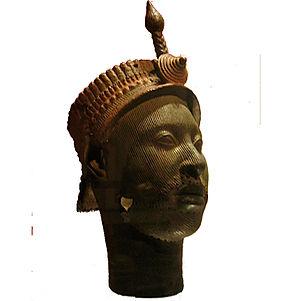
Ife est une vieille cité yoruba située au sud-ouest du Nigeria. Célèbre pour ses têtes en terre cuite et en bronze, alliant la perfection classique à un étonnant réalisme, Ife a donné naissance entre les XIIᵉ et XVᵉ siècles à l'une des civilisations les plus originales d'Afrique noire.